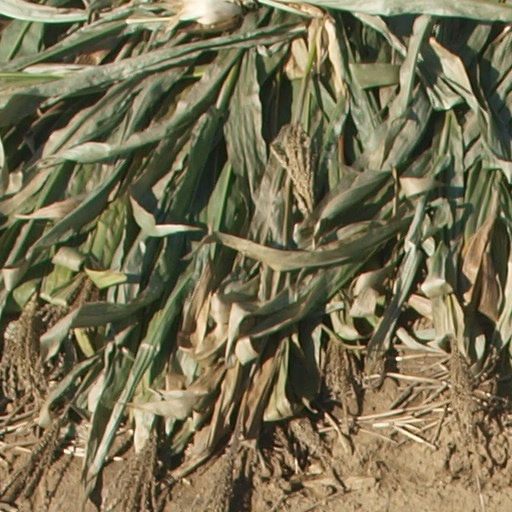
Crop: maize; corn